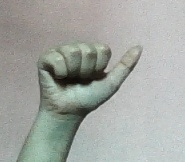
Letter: dhad